Nordfeld

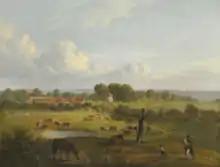
Christoffer Wilhelm Eckersberg:"Scene from Nordfeldt Manor on Møn"

In 1787, Wichfeld sold Nordfeld to Peder Sølling. He sold many of the farms to the tenant farmers as freeholds.